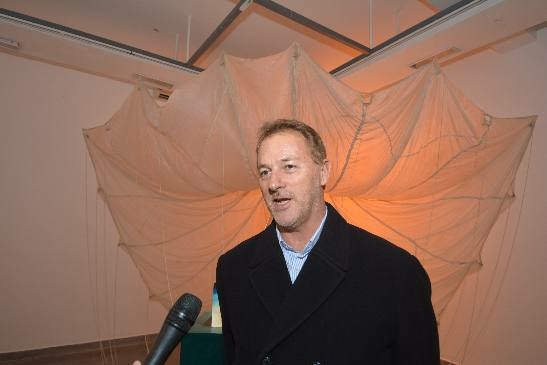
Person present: Yes